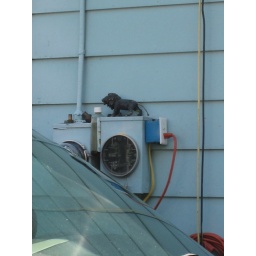
lion on a box in the neighbor's driveway